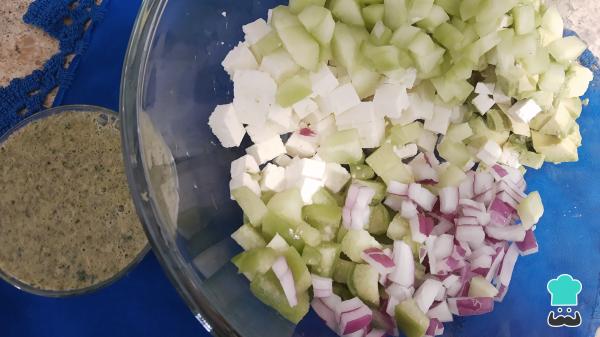
Cuando tengas todos los ingredientes picados, es momento de integrar para armar el ceviche de queso panela. En un recipiente coloca el queso, el aguacate, el pepino, la cebolla, el tomate verde y, por último, el aderezo de limón y cilantro. Mezcla todo muy bien para que se integre y todo se bañe un poco con el aderezo.